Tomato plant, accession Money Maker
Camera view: vertical (180 deg); turntable rotation: 150 degrees
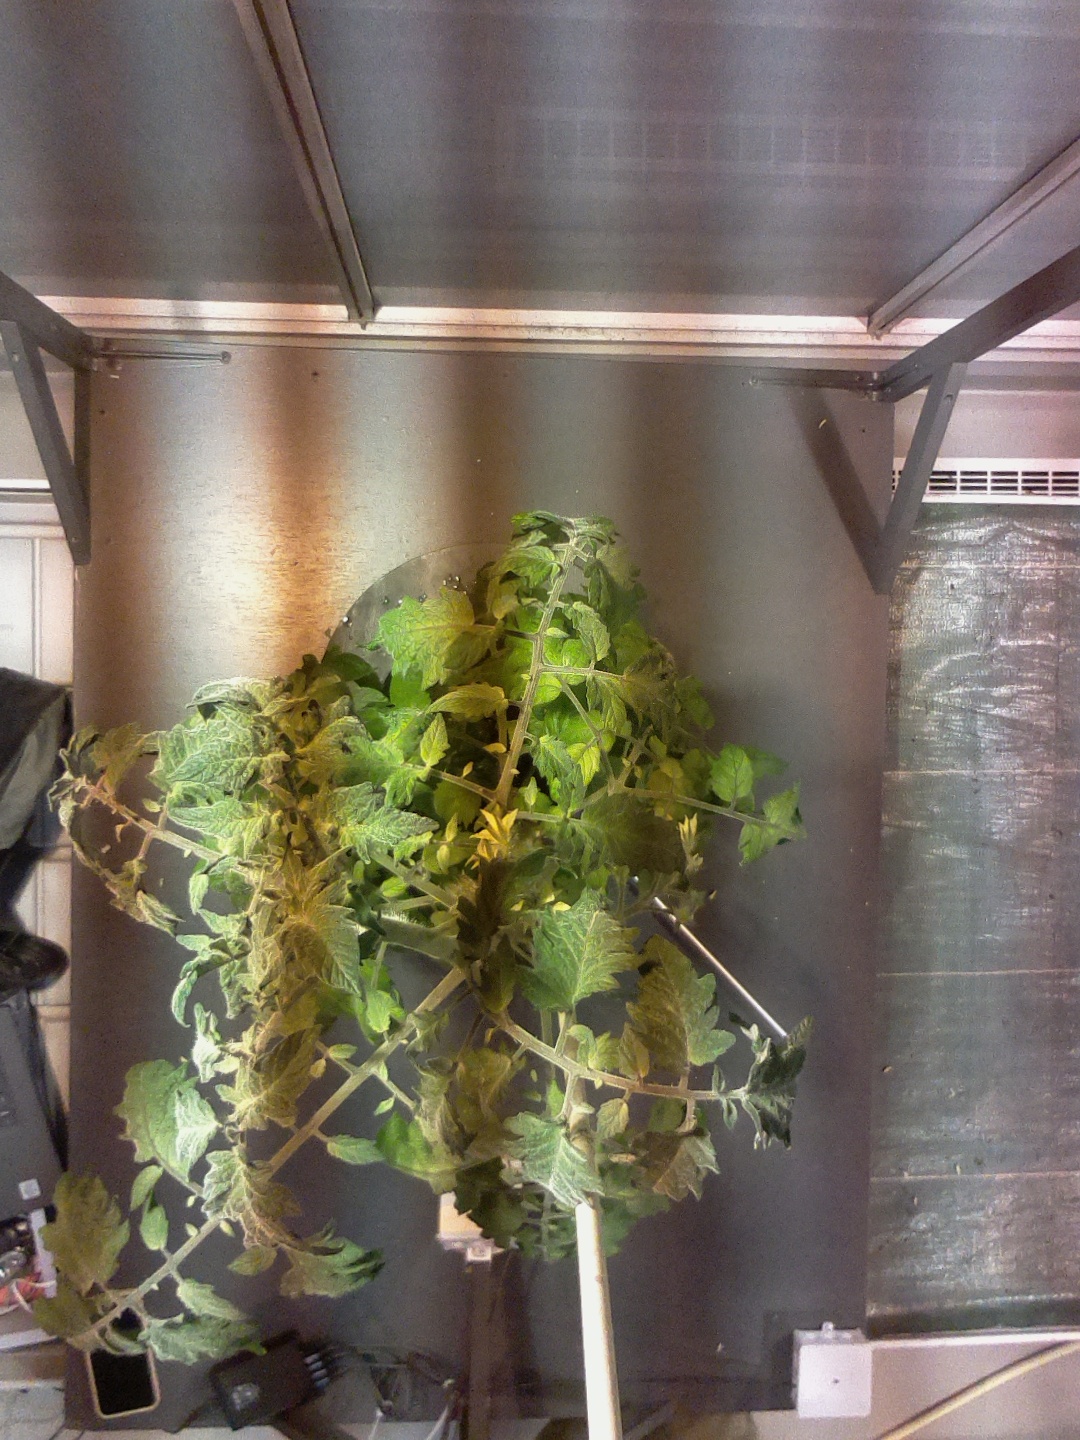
BBCH growth stage 69: End of flowering, 90%-100% of flowers open, more petals falling